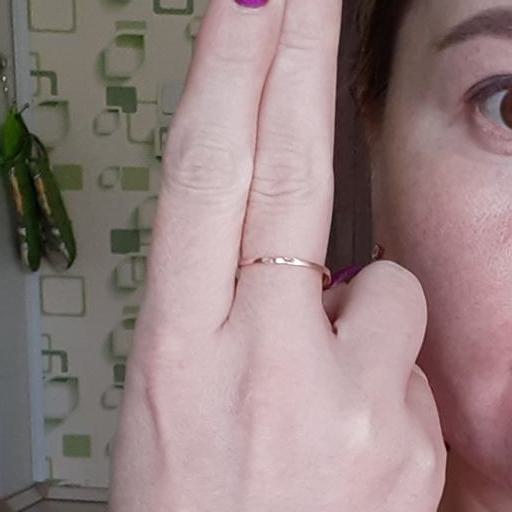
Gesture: two_up_inverted